City Connection

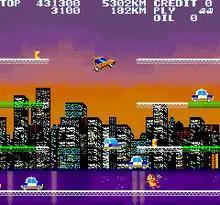
Clarice jumping to another road whilst avoiding police cars.

In "City Connection", the player controls Clarice, a blue-haired teen driving an orange Honda City hatchback, as she travels around the world in the quest of finding herself the perfect man. Clarice traverses through twelve side-scrolling stages that take place within famous locations around the world, including New York, London, and Japan. To clear these levels, the player must drive over each of the elevated highways to change their color from white to green. The car can jump over large gaps to reach higher sections of the stage.